Nuclear ethics

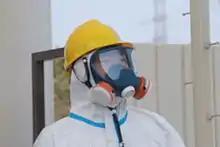
VOA Herman – 13 April 2011 Fukushima Nuclear Power Plant-04

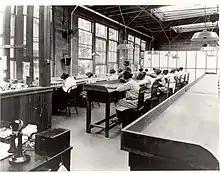
USRadiumGirls-Argonne

Nuclear labor issues exist within the nuclear power industry and the nuclear weapons production sector that impact upon the lives and health of laborers, itinerant workers and their families. This subculture of frequently undocumented workers (e.g., Radium Girls, the Fukushima 50, Liquidators, and Nuclear Samurai) do the dirty, difficult, and potentially dangerous work shunned by regular employees. When they exceed their allowable radiation exposure limit at a specific facility, they often migrate to a different nuclear facility. The industry implicitly accepts this conduct as it can not operate without these practices.